Escadron de Chasse 1/4 Gascogne

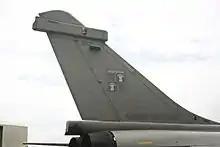
Rafale B (serial 322) bearing the insignia of the 1/91 Gascogne

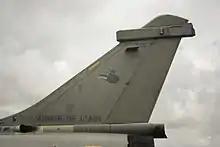
Rafale B (serial 322) of the 1/91 Gascogne bearing the insignia of SPA 97

The squadron was reformed on March 31, 2009, and equipped with Rafale, the unit integrated the Strategic Air Forces. From August 31, 2015, to September 18, 2015, 15 Rafale of the Escadron de chasse 1/7 Provence, Escadron de Chasse 2/30 Normandie-Niemen, and the 1/91 Gascogne were deployed to conduct an air-to-air campaign.